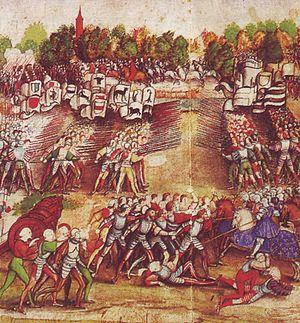
Pierre Terrail, seigneur de Bayard, plus connu sous le nom de Bayard ou du chevalier Bayard, né en 1475 ou 1476 au château Bayard dans le royaume de France, et mort le 30 avril 1524 à Romagnano Sesia ou Rovasenda dans le Piémont, est un noble dauphinois qui s'illustra notamment comme chevalier durant les guerres d'Italie.
La Confédération des XIII cantons désigne l'une des étapes de l'histoire de l'ancienne Confédération suisse venant après la Confédération des VIII cantons, comprise entre l'adhésion de Soleure et Fribourg le 22 décembre 1481 et la Révolution française de 1789, suivie par la République helvétique le 5 mars 1798.
La guerre de la Ligue de Cambrai, également connue entre autres sous les noms de guerre de la Sainte Ligue et quatrième guerre d'Italie, est un conflit majeur des Guerres d'Italie. Les principaux protagonistes de cette guerre, qui dure de 1508 à 1516, sont la France, les États pontificaux, et la République de Venise. Au cours du conflit, ils sont rejoints par pratiquement toutes les puissances d'importance d'Europe occidentale, parmi lesquelles l'Espagne, le Saint-Empire romain germanique, le Royaume d'Angleterre, le Royaume d'Écosse, le Duché de Milan, Florence, le Duché de Ferrare, et les Suisses.
La bataille de Marignan eut lieu les 13 et 14 septembre 1515 et opposa le roi de France François Iᵉʳ et ses alliés vénitiens aux mercenaires suisses qui défendaient le duché de Milan.